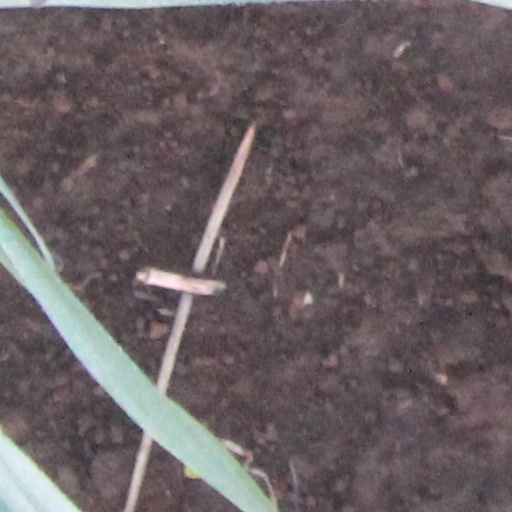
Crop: wheat